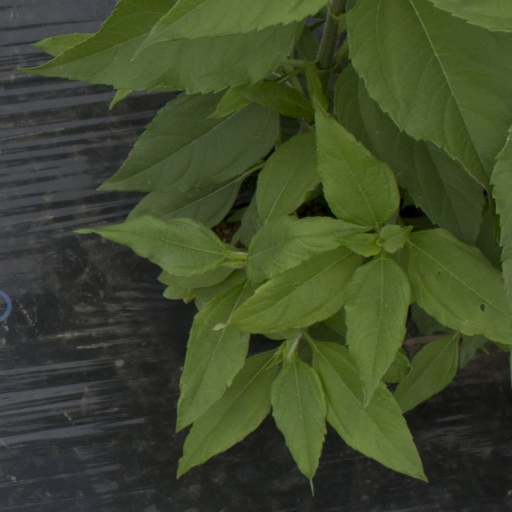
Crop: Jerusalem artichoke